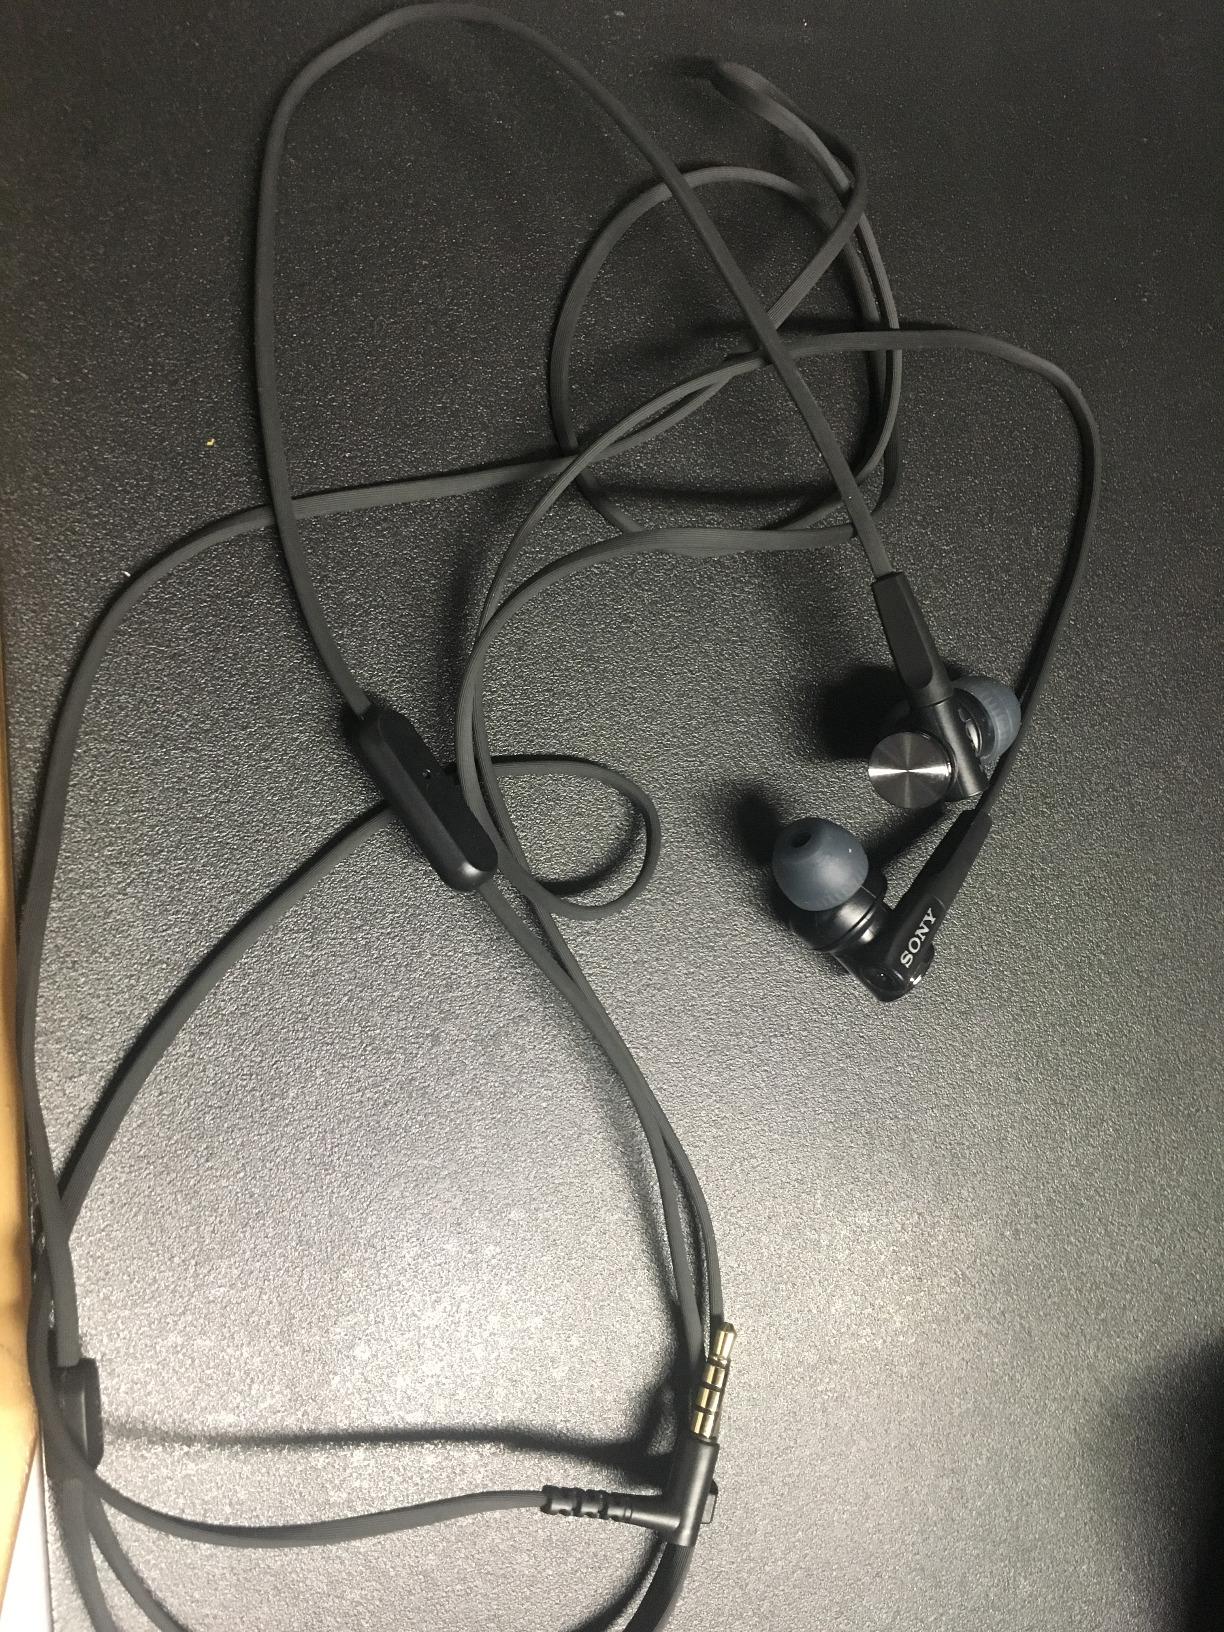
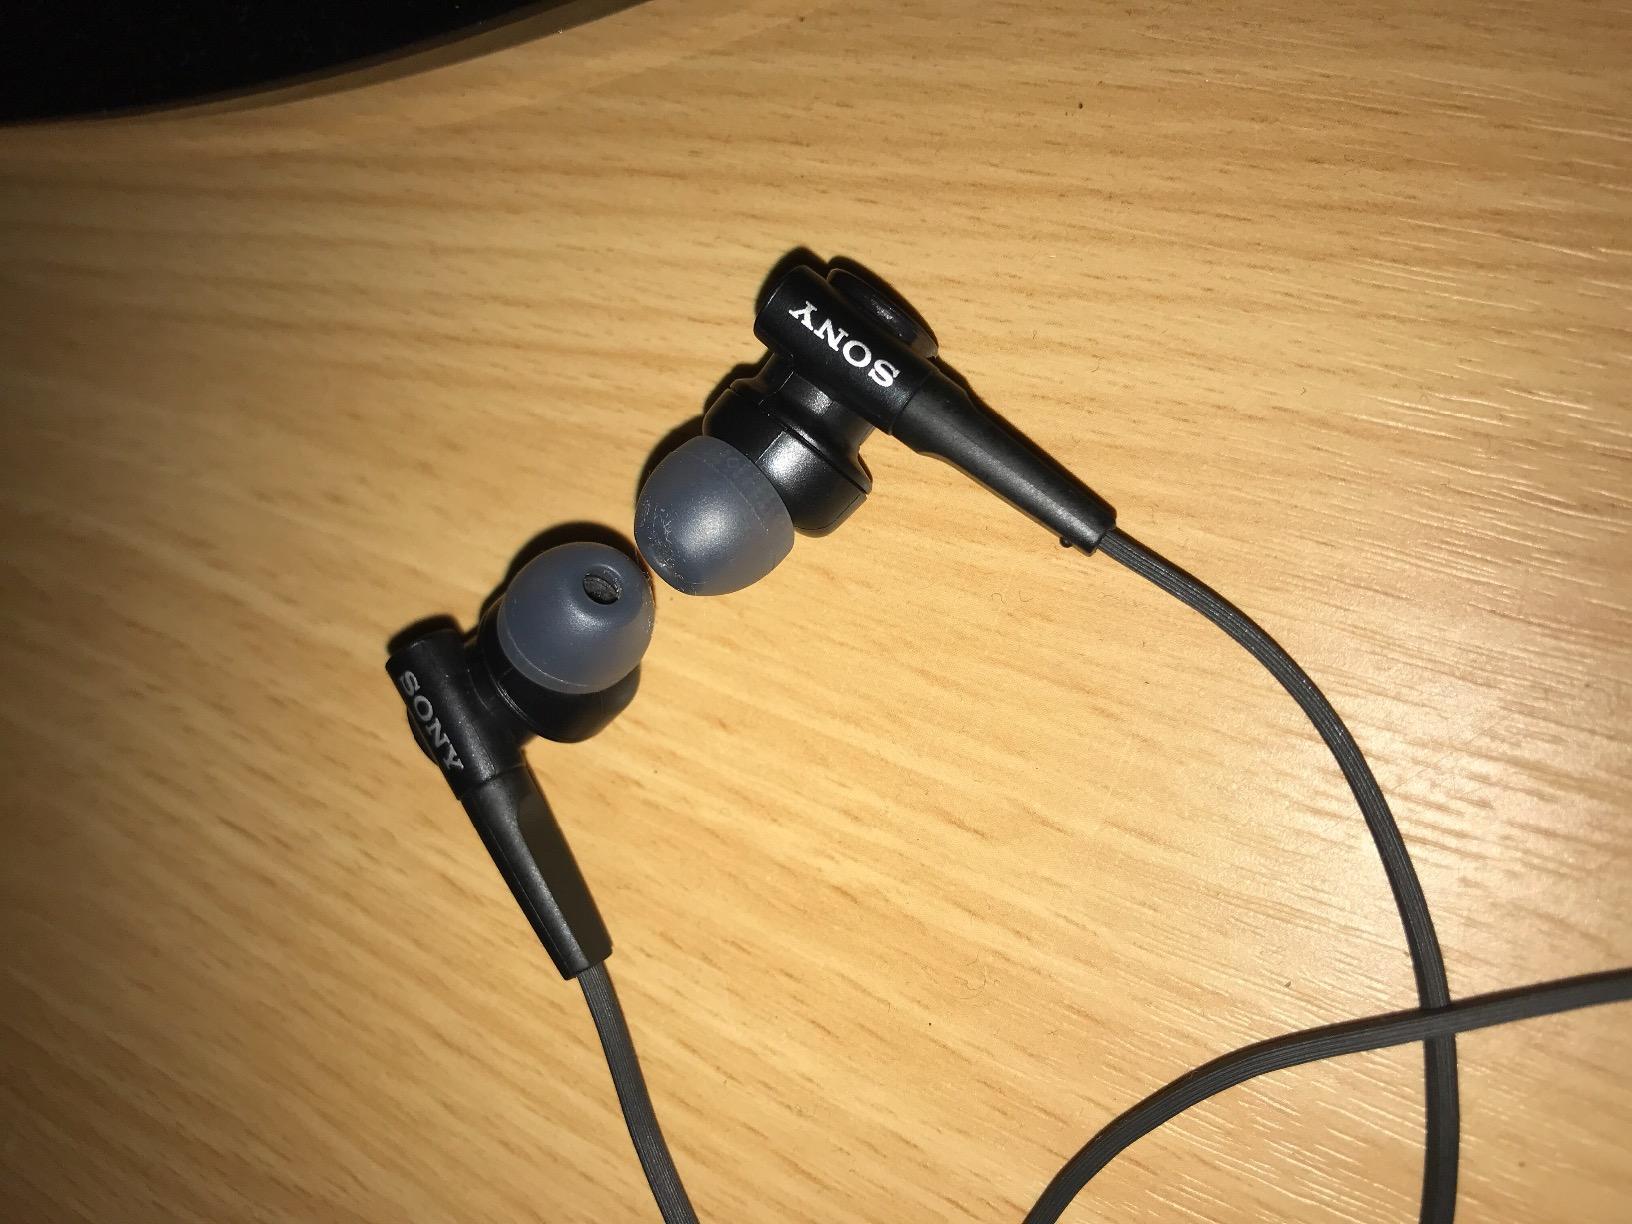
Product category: headphones
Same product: yes